Richard Child, 1st Earl Tylney

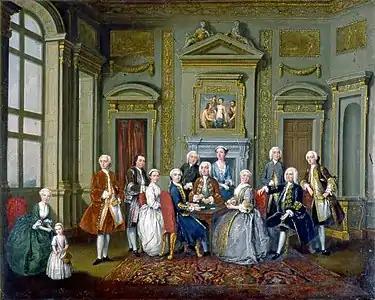
"The Tylney Family in the Saloon at Wanstead" by Old Nollekens, 1740. The Earl is seated at right, attended by his son John, right; his wife sits at the table opposite 3rd son Lt. Josiah RN, whilst a daughter in blue stands behind. To the left is the infant James Long, with his father Sir Robert Long and Lady Emma Long, closer to the table (coll. Fairfax House, York, CT198.327).

Child was the main patron of the Flemish painter Joseph Francis Nollekens, known as "Old Nollekens" to distinguish him from his better known sculptor son Joseph Nollekens. The following pictures by him were some of the 16 by Nollekens included in the great sale by auction held at Wanstead House in 1822 shortly before its demolition (source: catalogue, with prices realised):